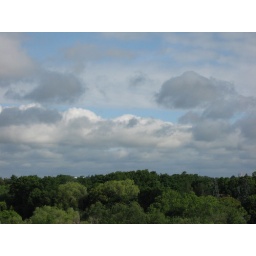
clouds over trees